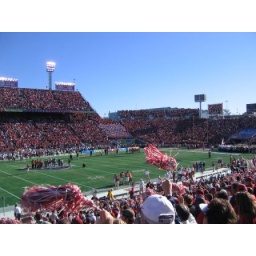
Sorry Rose Bowl; Not a cloud in the sky here.